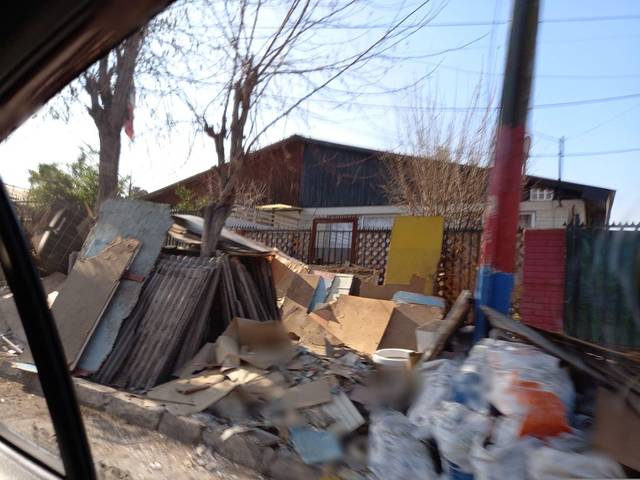
Region: Chile
Coordinates: -33.621, -70.581